Gentry County Courthouse

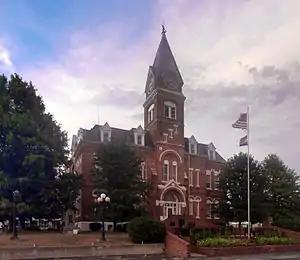
Gentry County Courthouse, August 2010

The Gentry County Courthouse is a historic courthouse located at Albany, Gentry County, Missouri. It was designed by the architectural firm Eckel & Mann and built in 1884-1885 by Rufus K. Allen. It is a two-story, High Victorian or Ruskinian Gothic style brick building with a central tower. It has a symmetrical plan, semi-elliptical arches, and a prominent hipped slate roof.